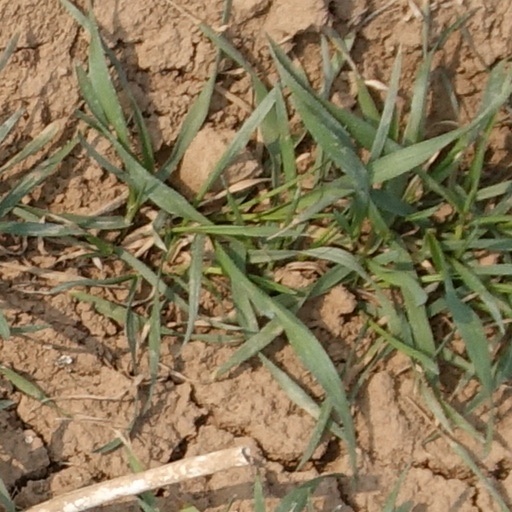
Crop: wheat